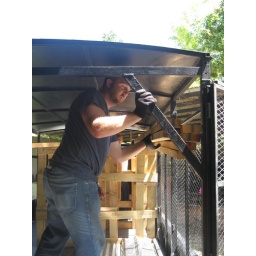
These boards will be used to frame up the damaged roof of a house in hurricane-ravaged Gonaives.